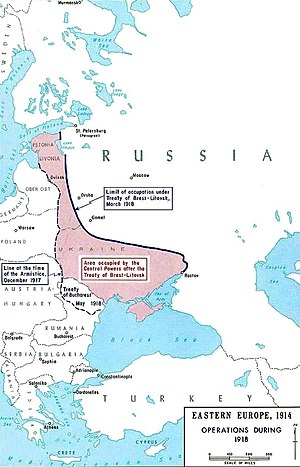
Den Russiske Borgerkrig / I skyggen af Ukraines triumf (januar-oktober 1918)
Kortet viser de områder, som Sovjetrusland afstod til Centralmagterne ved freden i Brest-Litovsk
Den Russiske Borgerkrig blev udkæmpet fra 1917 til 1922. Krigen var en russisk borgerkrig så vidt, at en af de vigtigste stridsspørgsmål var, om Rusland skulle have et bolsjevikisk eller et borgerligt styre.